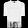
Label: T - shirt / top